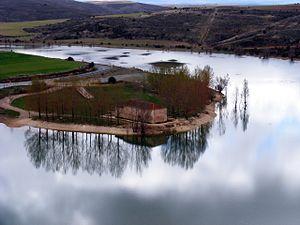
Le Riaza est cours d’eau espagnol coulant dans la communauté autonome de Castille-et-León, dans les deux provinces d'Espagne de Ségovie et de Burgos, et un affluent de rive gauche du fleuve le Douro.